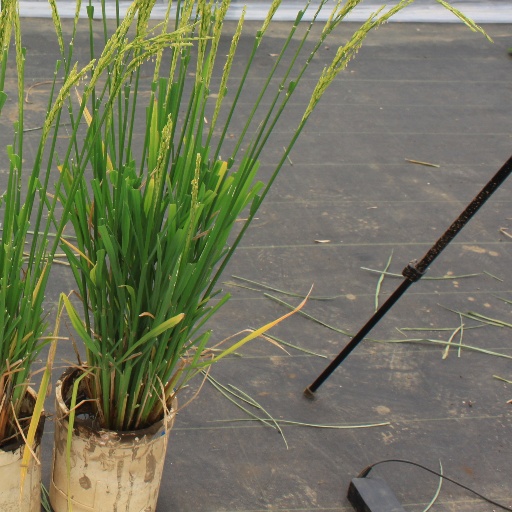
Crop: rice